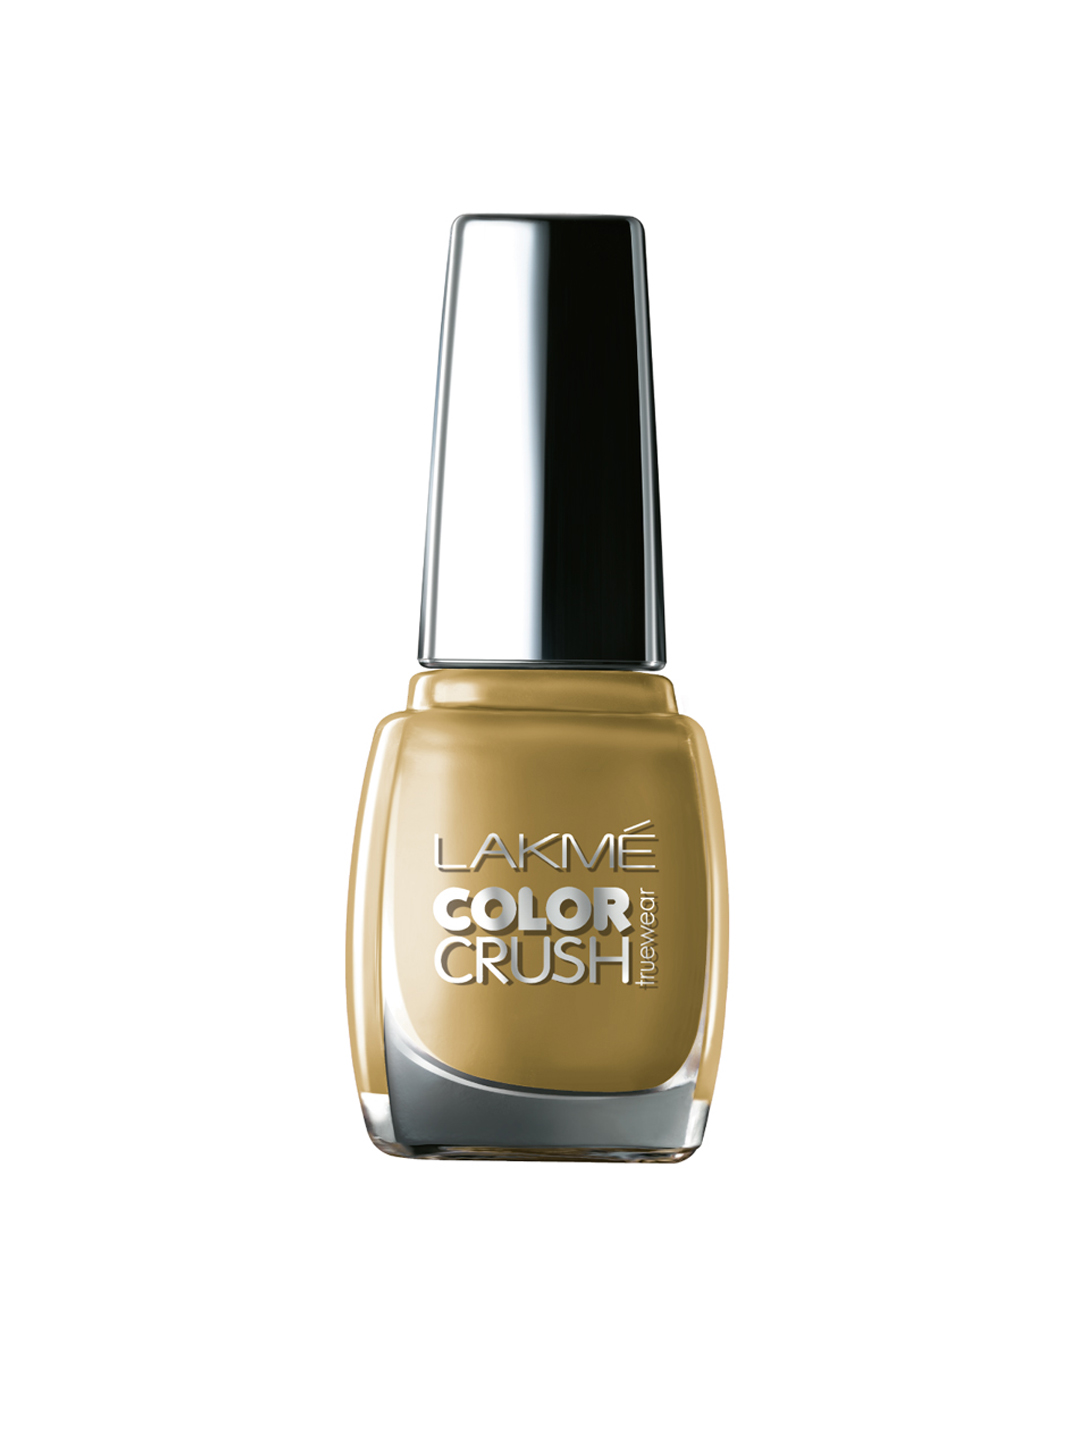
Lakme Truewear Color Crush 01 Nail Polish
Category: Personal Care / Nails / Nail Polish
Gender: Women
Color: Gold
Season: Spring 2017
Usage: Casual